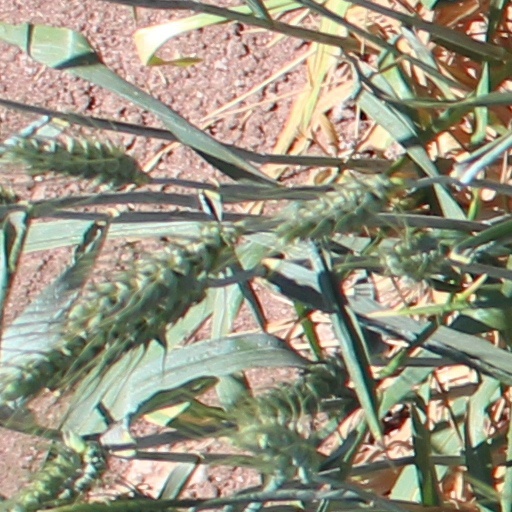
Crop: wheat